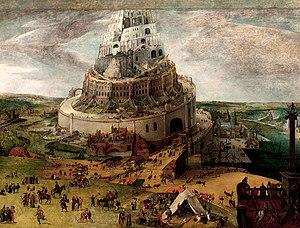
L’histoire de la tour de Babel est un épisode biblique rapporté dans la parashat Noa'h, dans le Livre de la Genèse Gn 11,1-9, peu après l'épisode du Déluge.